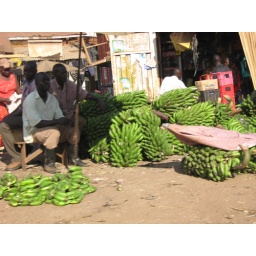
This is how you buy your bananas in Kampala - green and bunched, and from the roadside